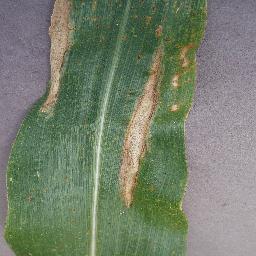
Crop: corn
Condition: (maize)_northern_blight